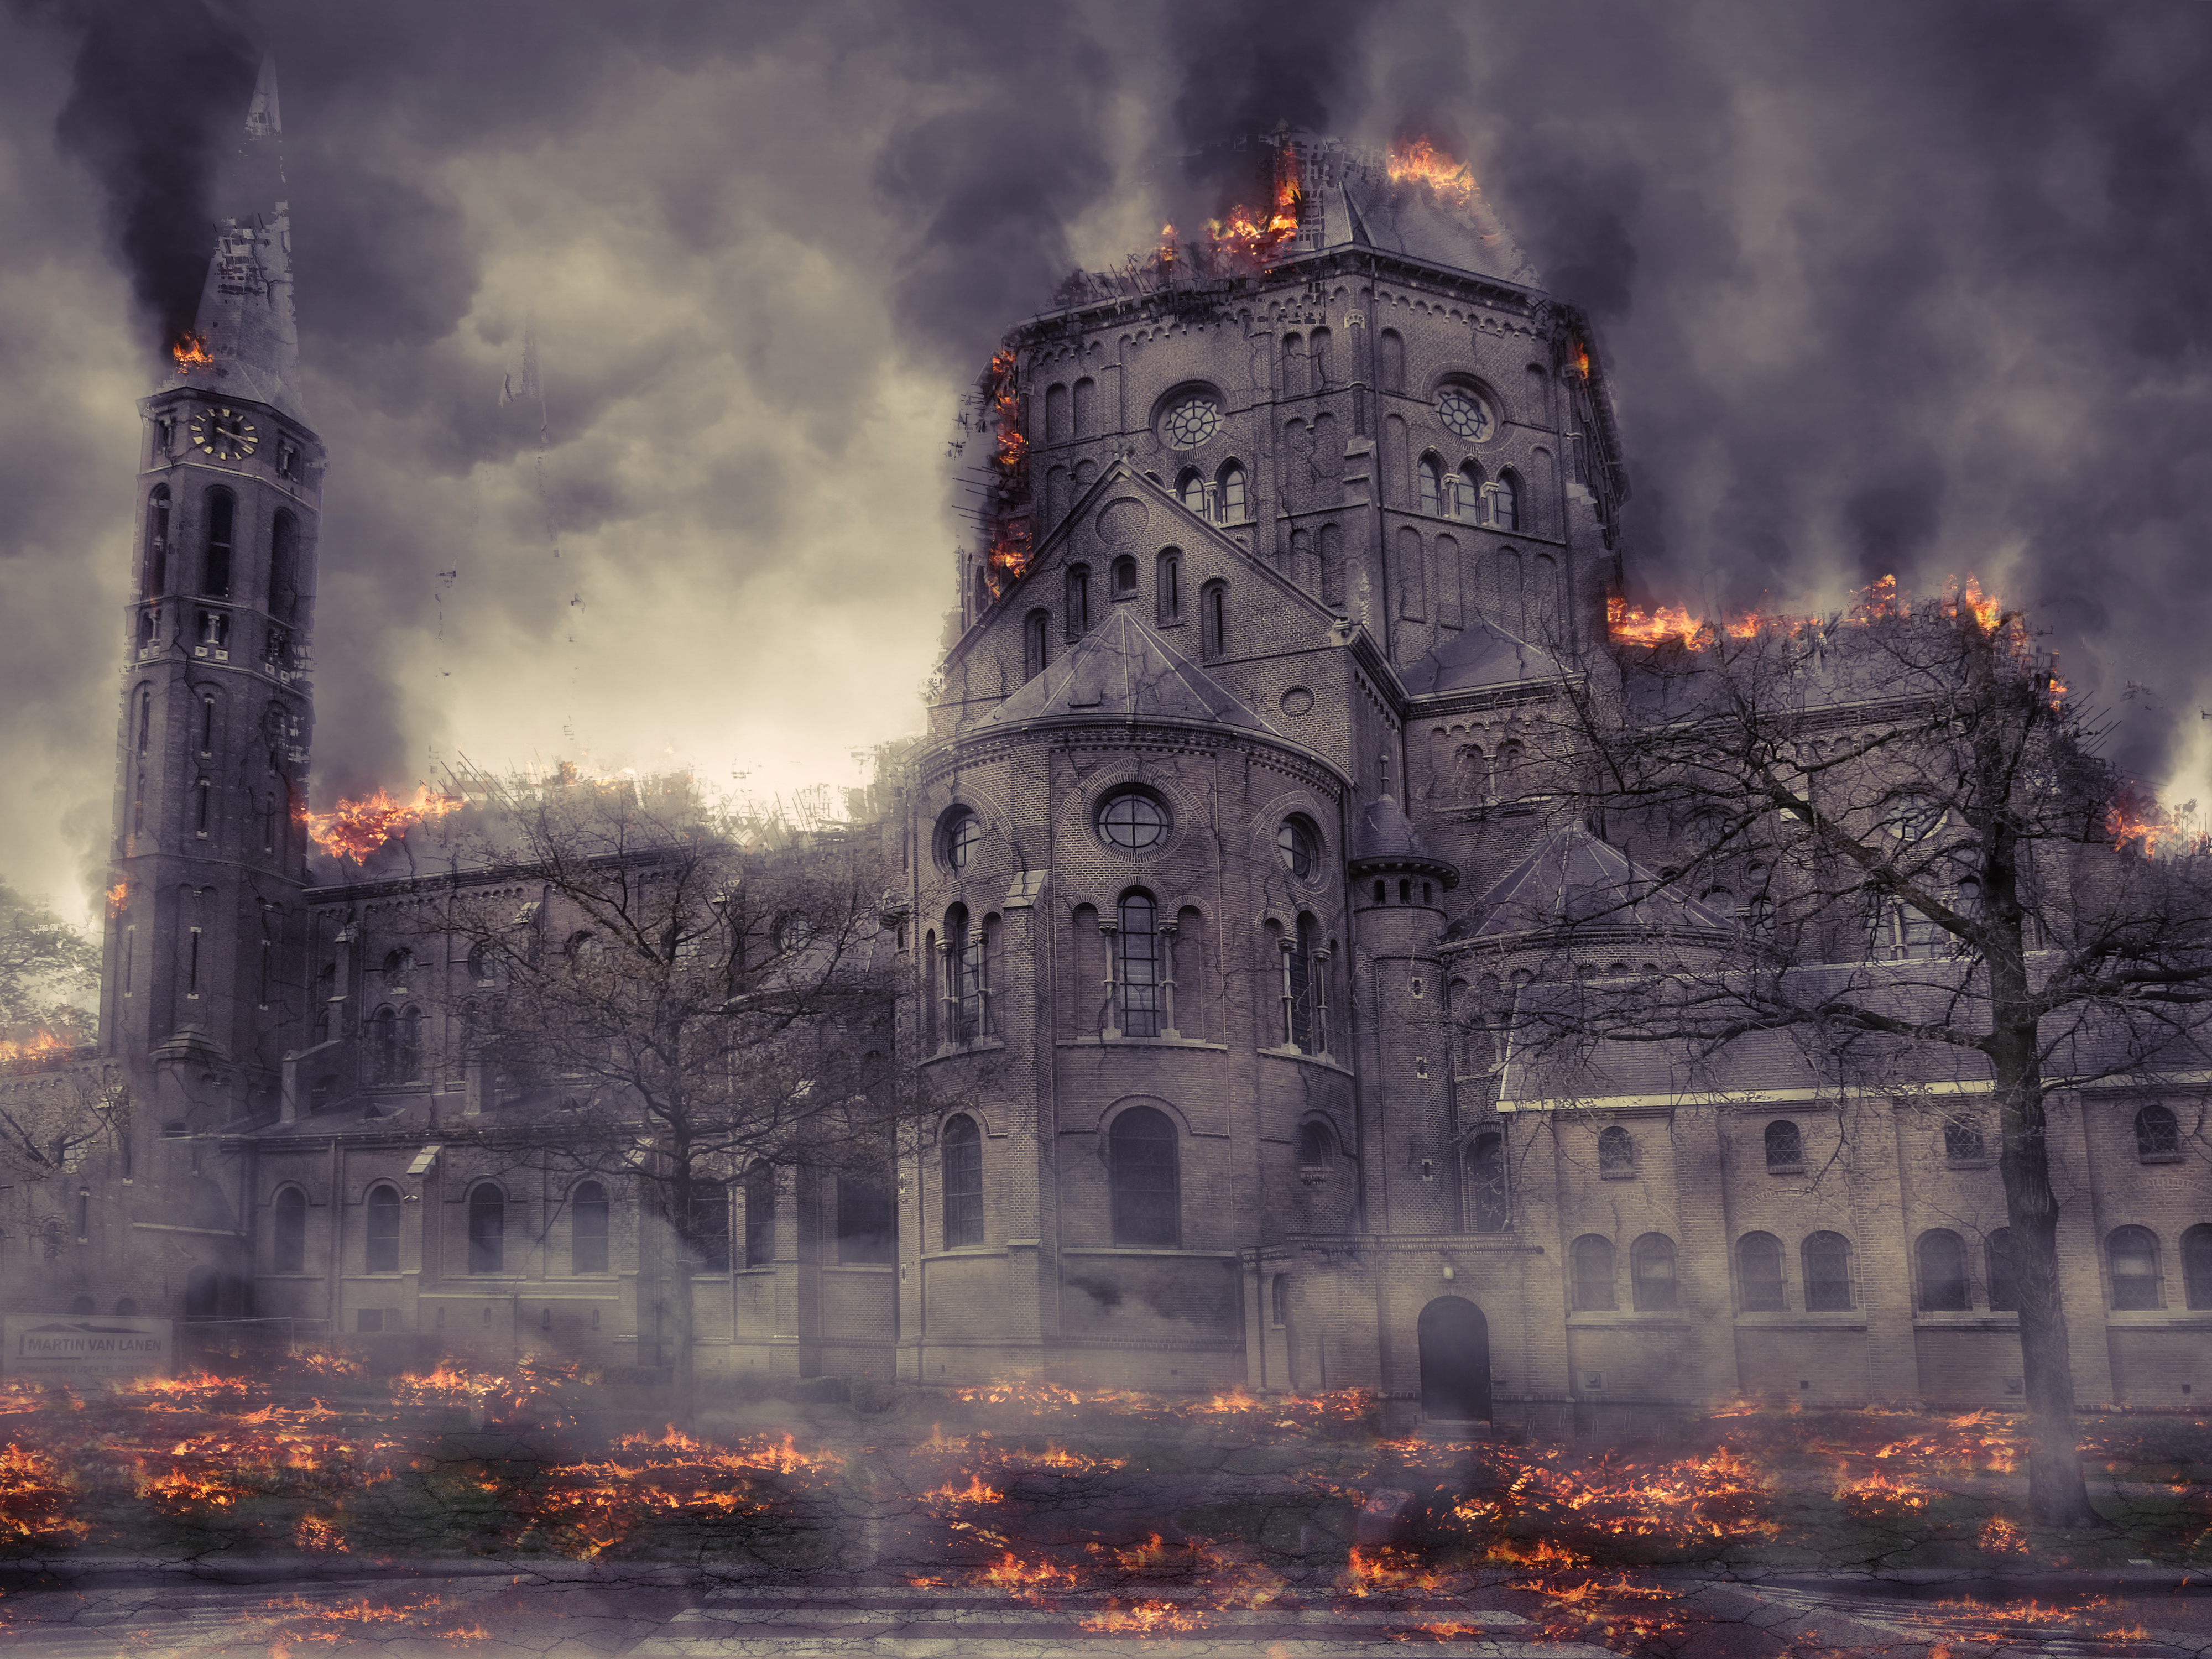
church, burning, sky, landmark, castle, building, phenomenon, evening, atmosphere, morning, cloud, tourist attraction, city, tree, dusk, computer wallpaper, smoke, tower, metropolis, landscape, dawn, medieval architecture, night, chateau